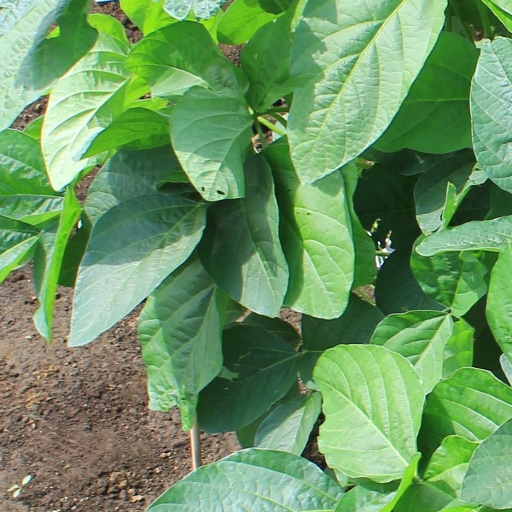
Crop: soybean